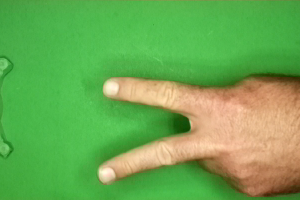
Label: scissors